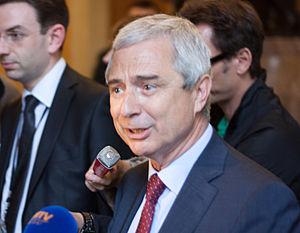
Claude Bartolone, né le 29 juillet 1951 à Tunis, est un homme d'État français, membre du Parti socialiste et président de l'Assemblée nationale de 2012 à 2017.